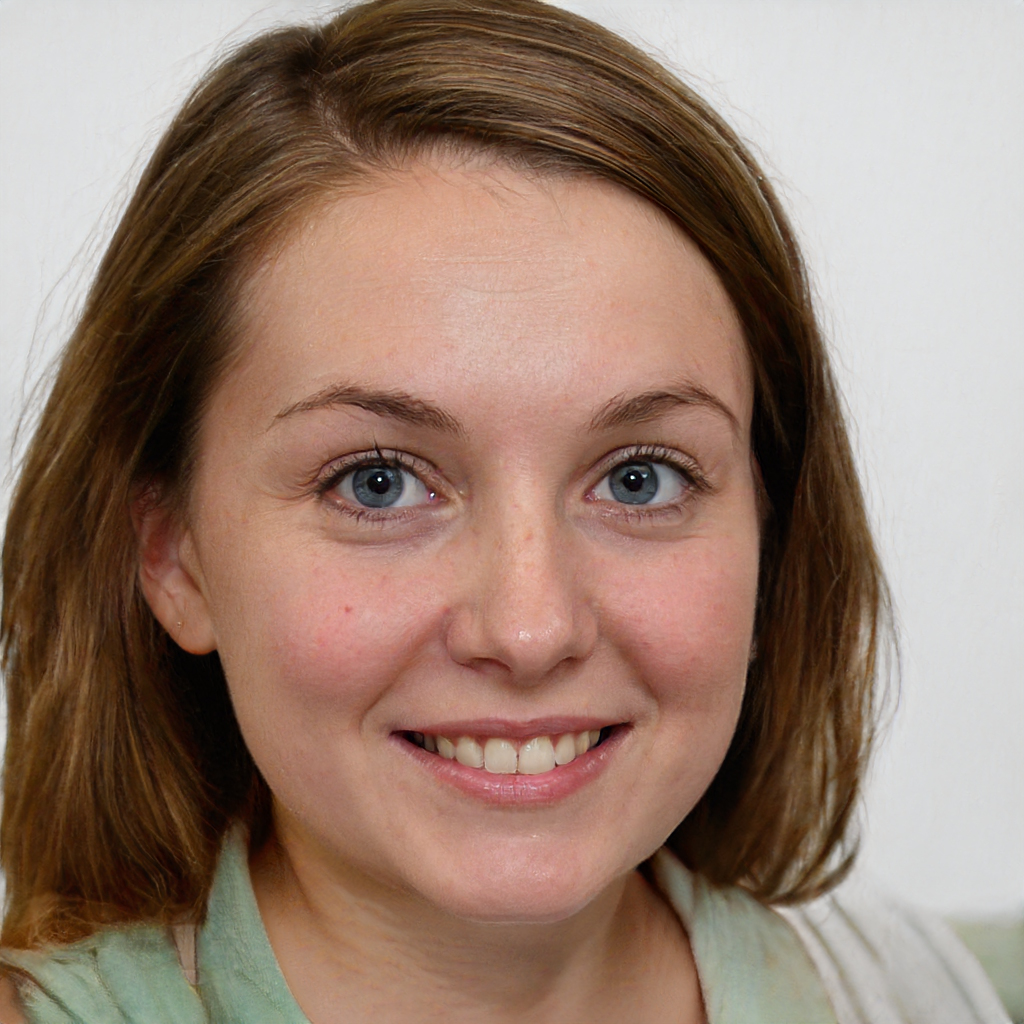
Gender: Female